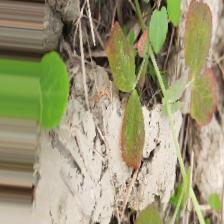
Label: Lentil Rust